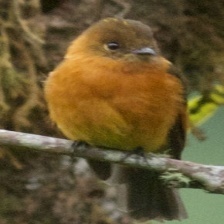
Species: CINNAMON FLYCATCHER
Scientific name: PYRRHOMYIAS CINNAMOMEUS